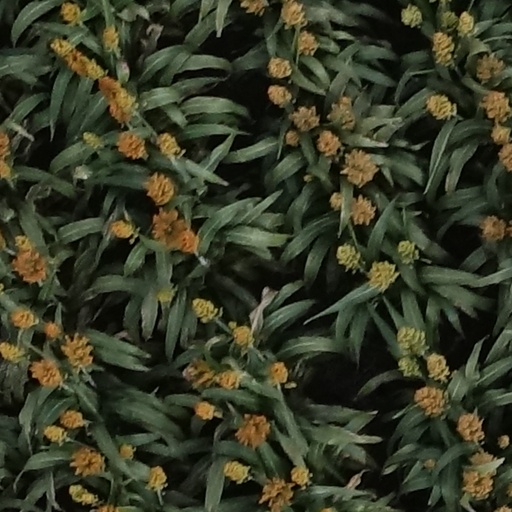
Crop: sorghum